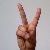
The image shows a hand gesture representing the letter 'V' in Indian Sign Language.